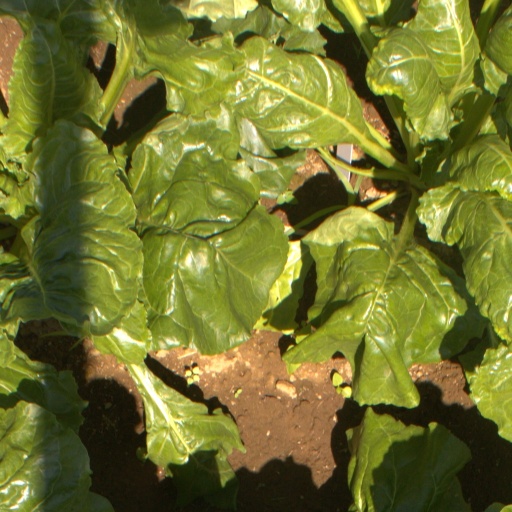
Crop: sugar beet